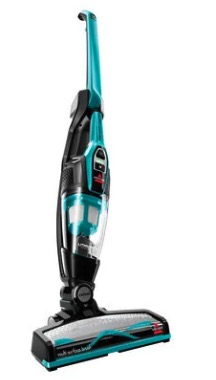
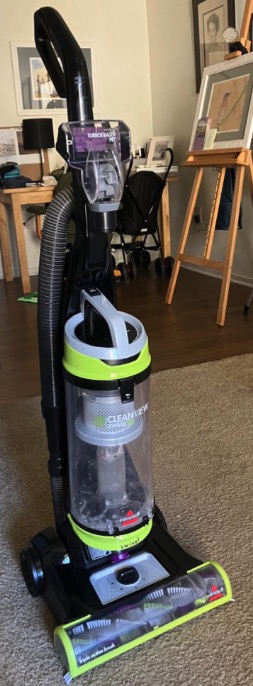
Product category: items_vacuum
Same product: no